Krishnan–Panju

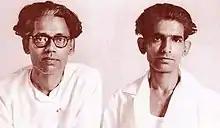
Krishnan (left) and Panju (right)

R. Krishnan (1909–1997) and S. Panju (1915–1984), collectively referred to as Krishnan–Panju, were Indian film directors. The duo directed more than 50 films in South Indian languages and in Hindi.